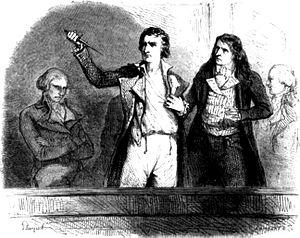
Charles Éléonor Dufriche de Valazé, dit Dufriche-Valazé ou Valazé, né à Alençon le 23 janvier 1751 et suicidé à Paris le 30 octobre 1793, est un député de l’Orne à la Convention nationale.
Le Tribunal révolutionnaire est une juridiction criminelle d'exception établie en France sur proposition des députés Georges Danton, Robert Lindet et René Levasseur, par la loi du 10 mars 1793 sous la dénomination de Tribunal criminel extraordinaire. Il a fonctionné jusqu'au 31 mai 1795.